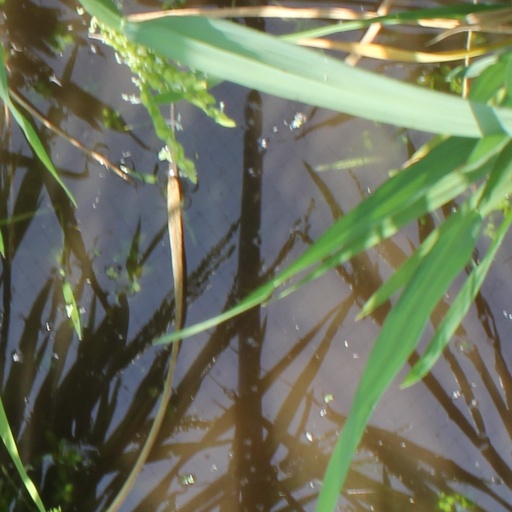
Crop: rice